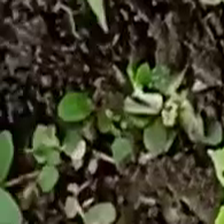
Weed species: Choti_dudhi_(Euphorbia_hirta)